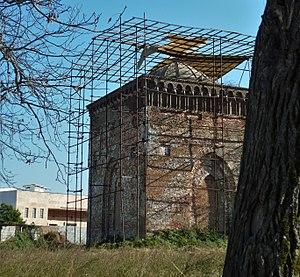
Le temple du feu dans le zoroastrisme est le lieu de culte pour les zoroastriens.